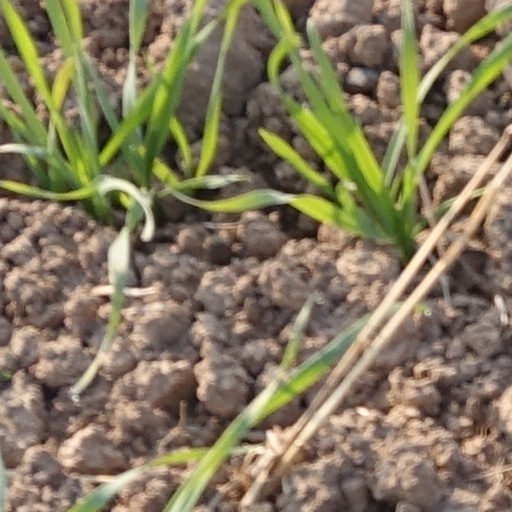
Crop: wheat